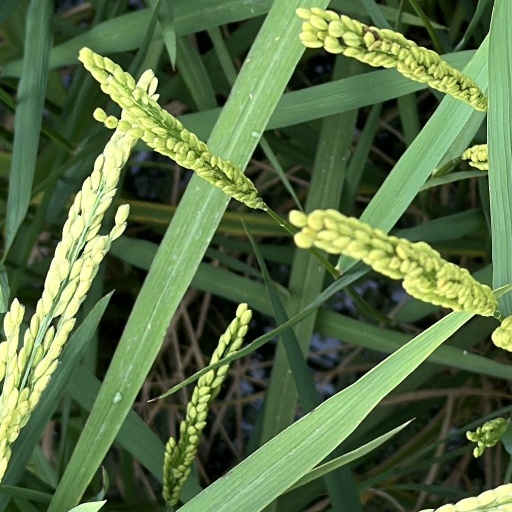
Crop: rice